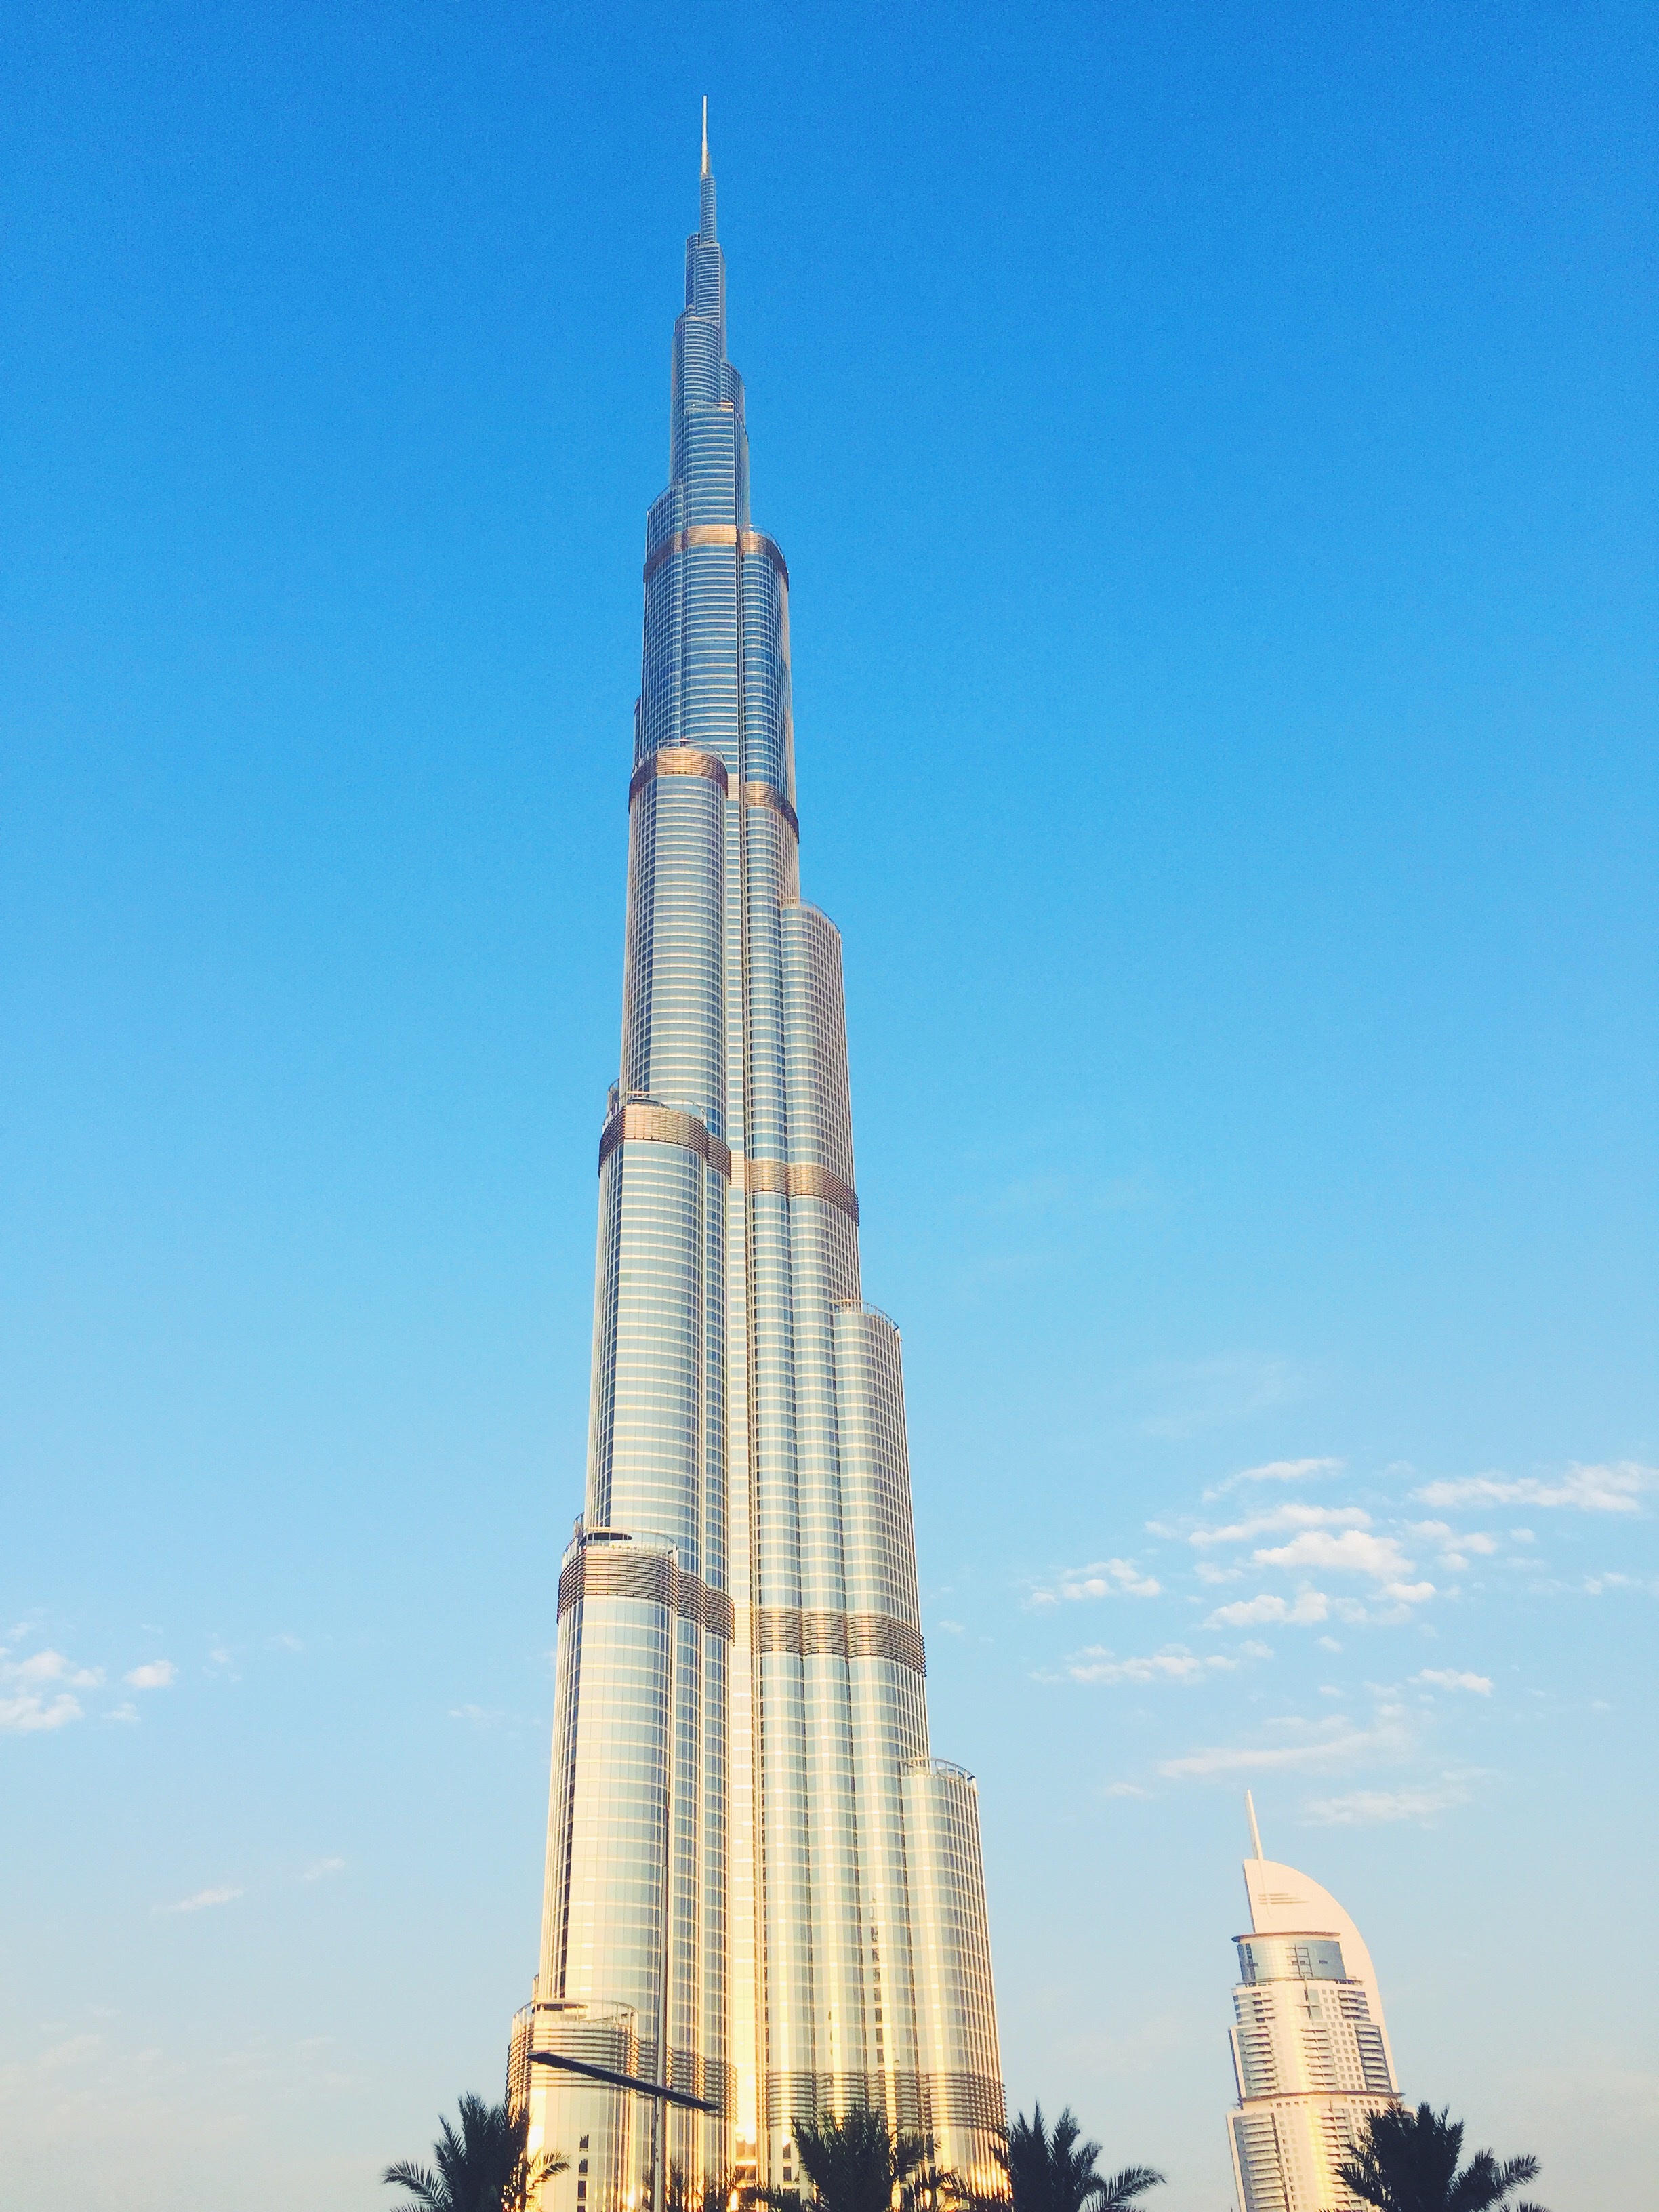
sky, skyscraper, vehicle, tower, mast, landmark, rocket, spire, steeple, spacecraft